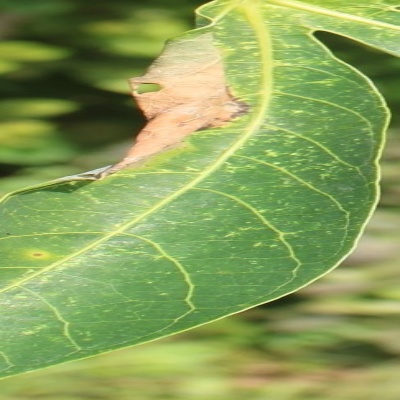
Crop: Cassava
Condition: bacterial blight